Corey Ray

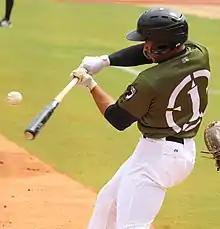
Ray with the Biloxi Shuckers in 2018

Corey Donte Ray (born September 22, 1994) is an American former professional baseball outfielder. He played in one game in Major League Baseball (MLB) for the Milwaukee Brewers in 2021.